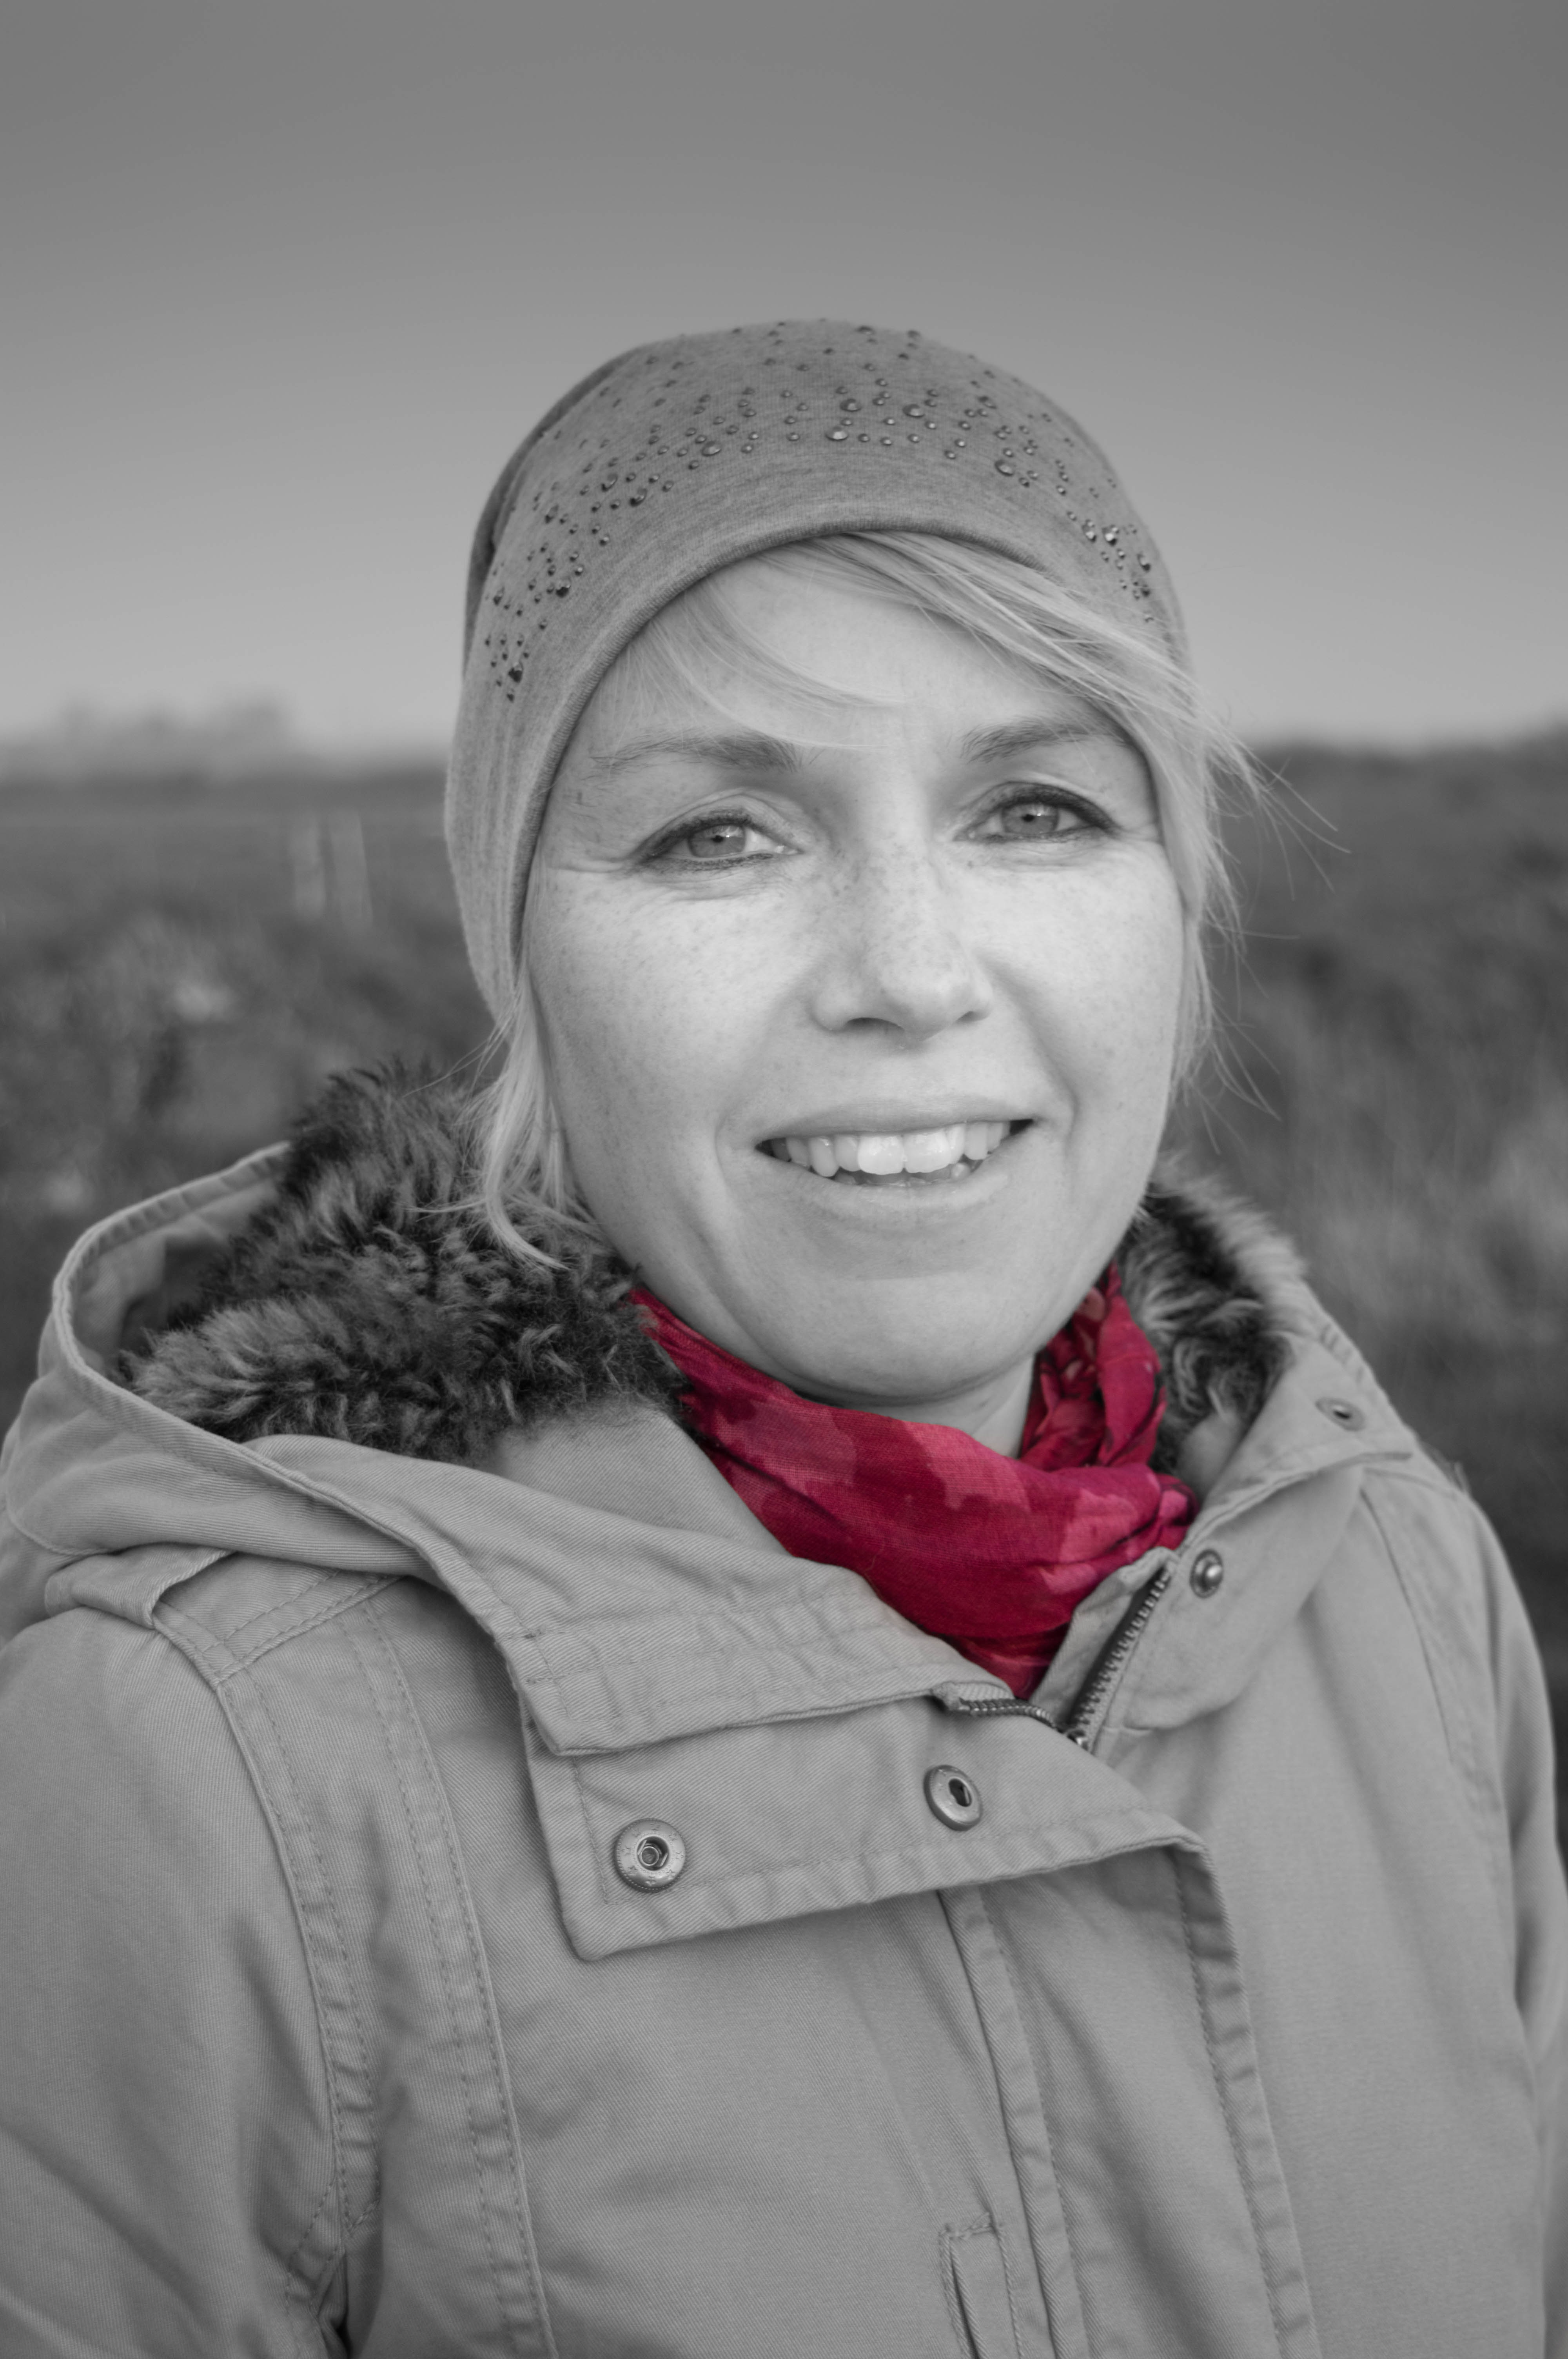
person, snow, winter, black and white, people, woman, white, photography, portrait, child, black, monochrome, facial expression, smile, face, eye, head, photograph, beauty, emotion, color key, monochrome photography, portrait photography